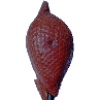
Label: Salak 1